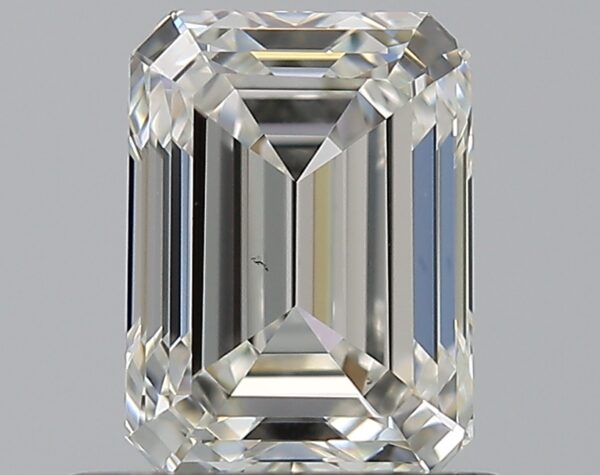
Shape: emerald
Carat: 0.91
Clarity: VS1
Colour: H
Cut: EX
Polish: EX
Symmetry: VG
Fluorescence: N
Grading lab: GIA
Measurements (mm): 6.23 x 4.61 x 3.13